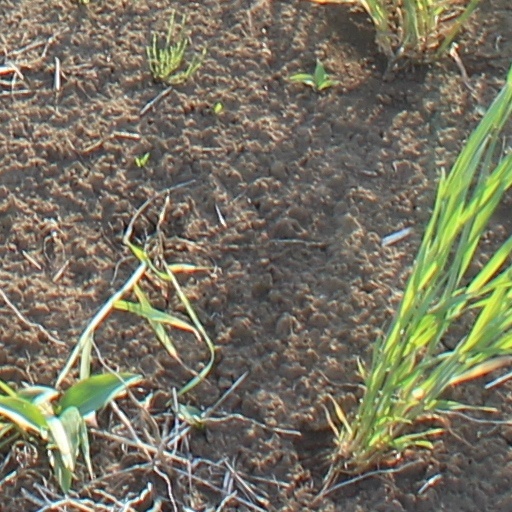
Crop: wheat